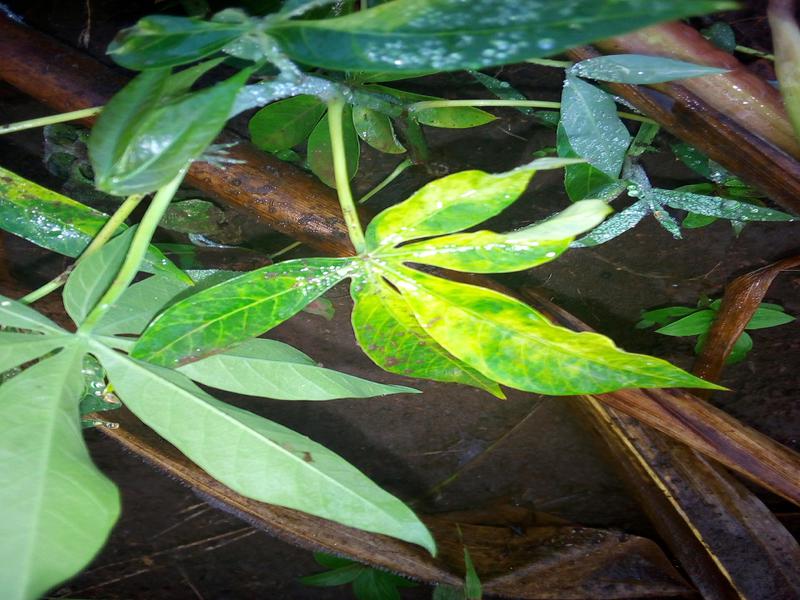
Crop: cassava
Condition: brown_streak_disease